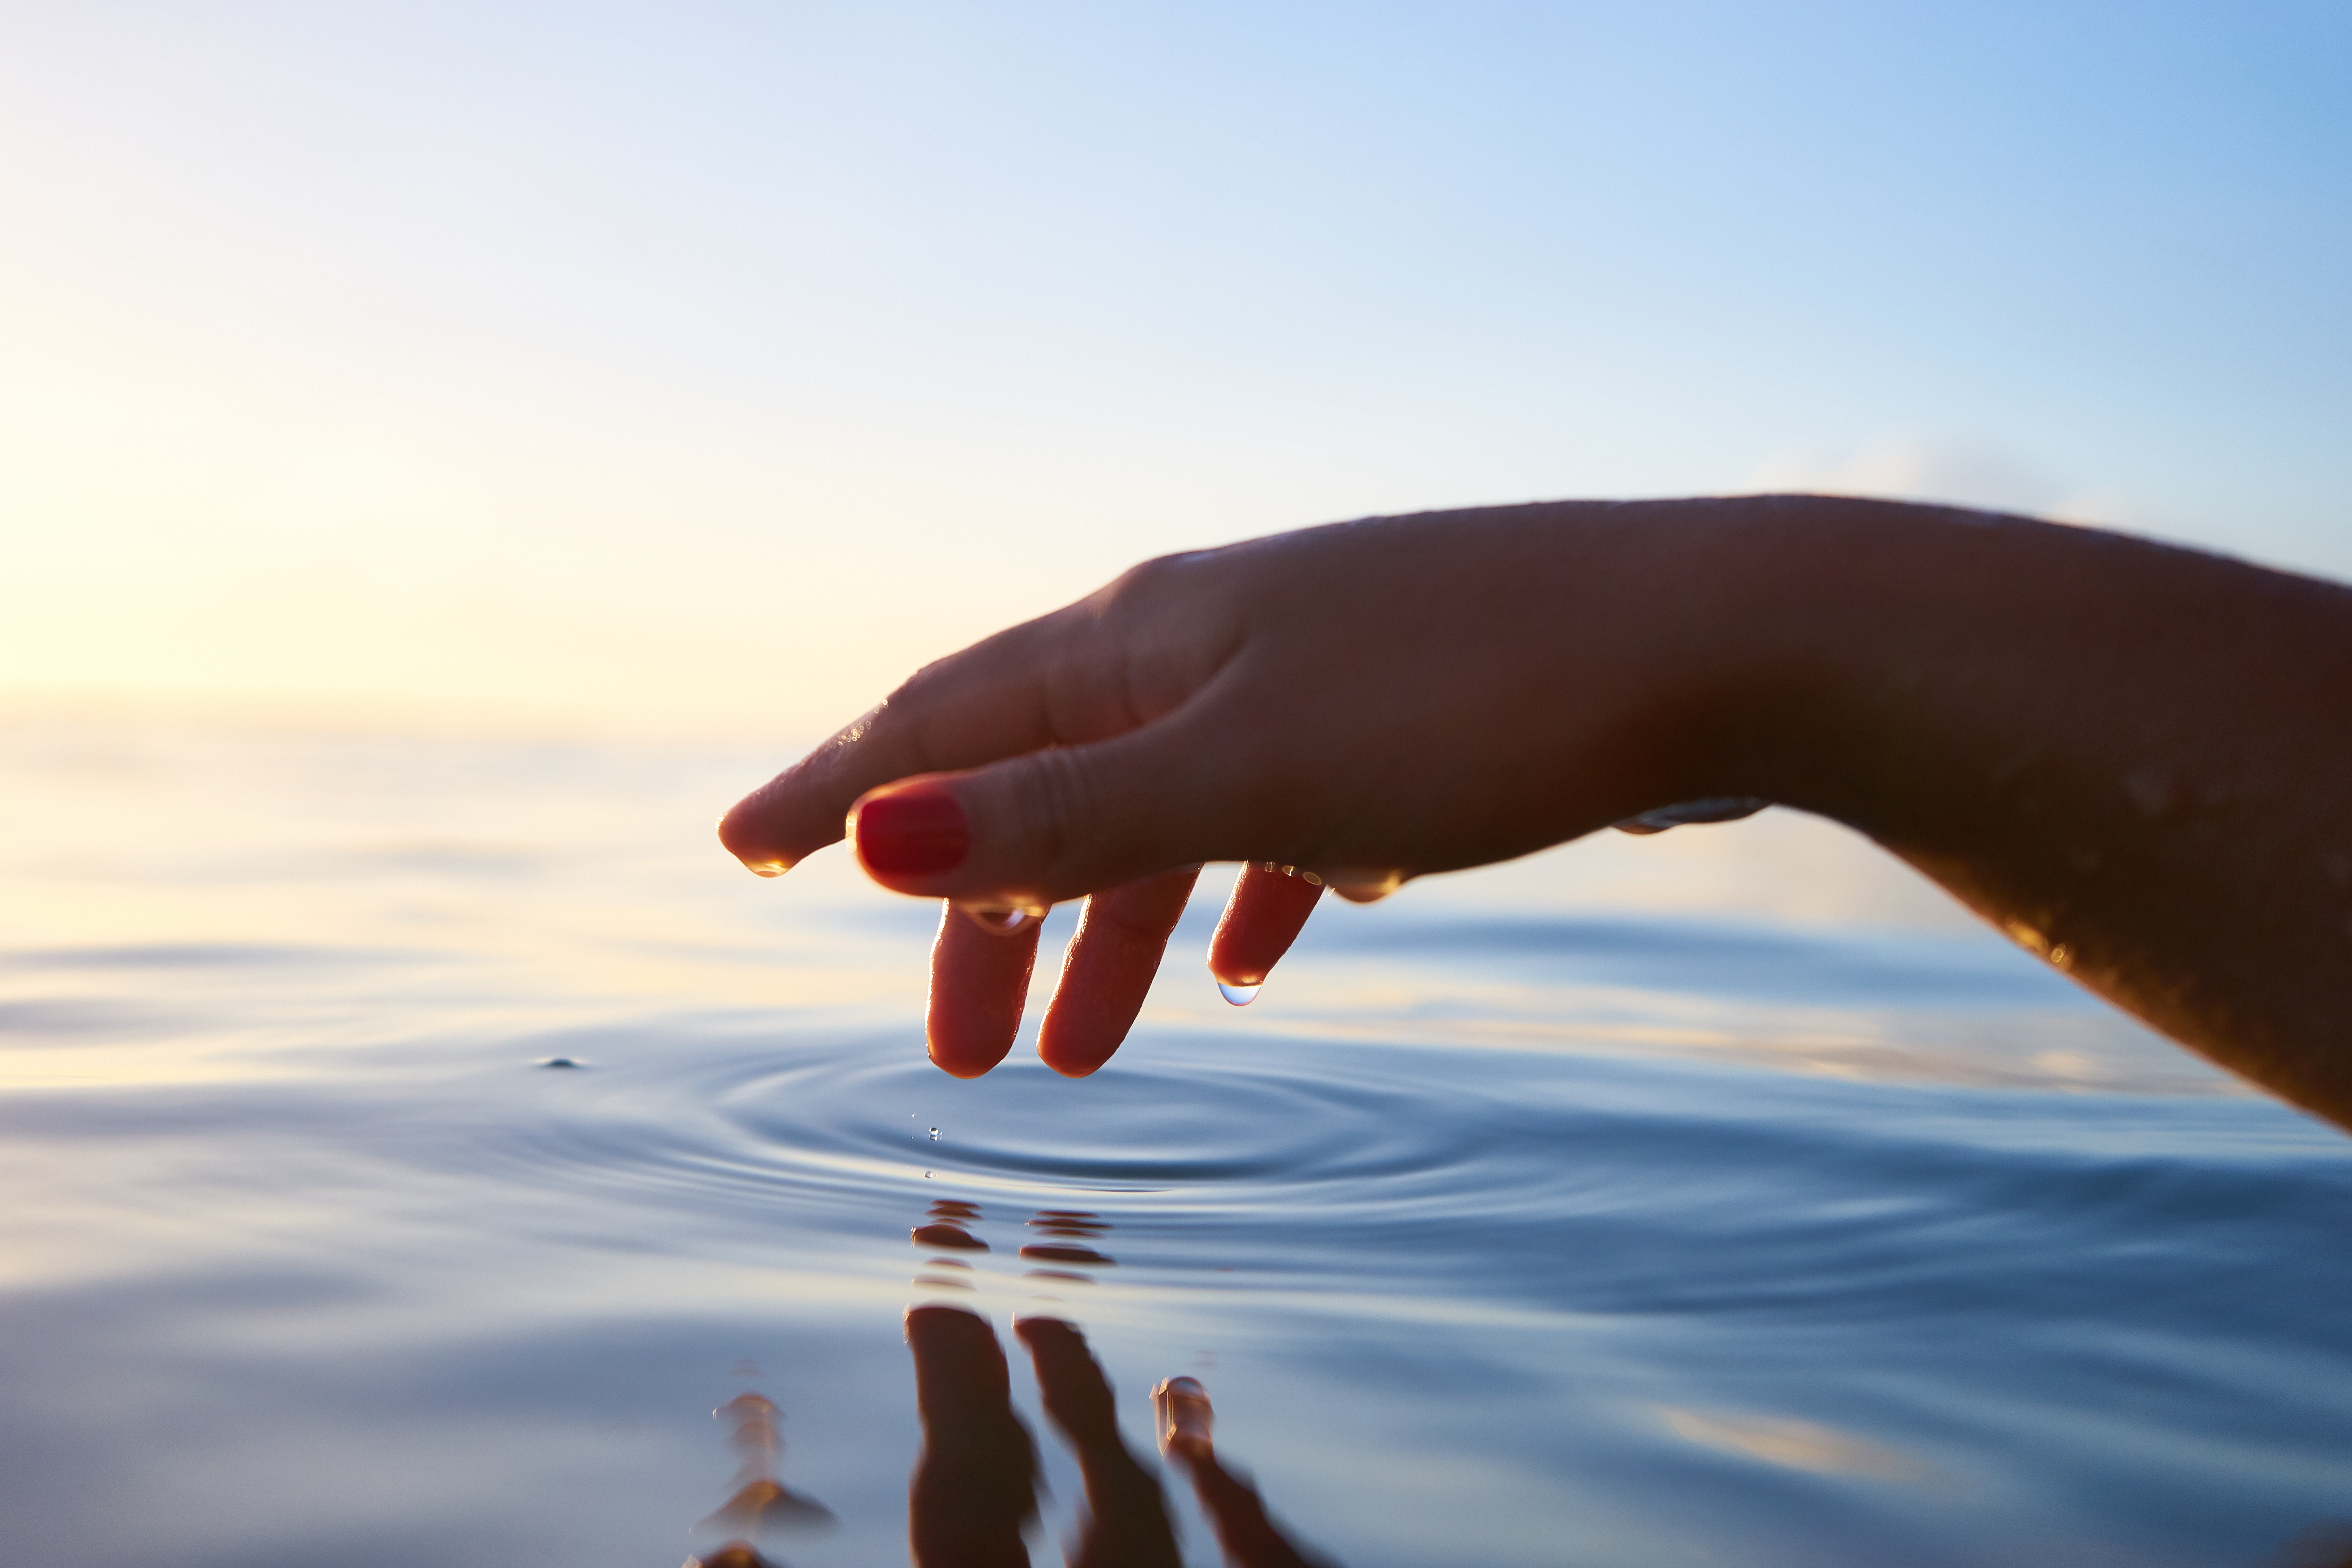
hand, sea, water, sand, ocean, morning, wave, ripple, touch, finger, reflection